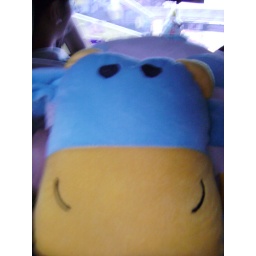
The blue cow in aren's car